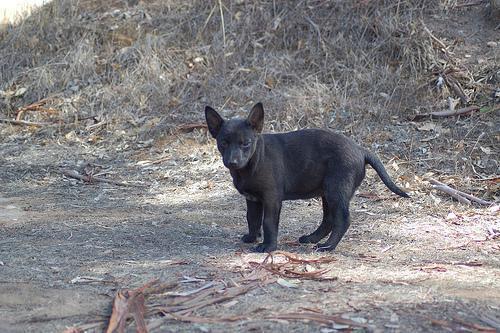
kelpie